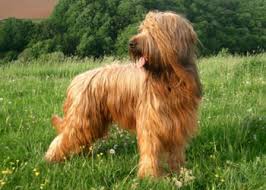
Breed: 230-n000041-briard